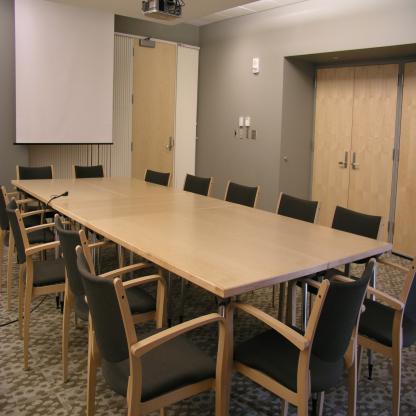
Scene: Indoor